Alexander Montgomerie

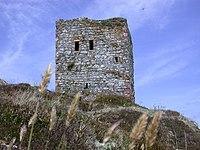
The Castle on the island of Ailsa Craig

Mongomerie largely disappears from view after the collapse of his legal case, until he became involved, in late 1596 or early 1597, in a Catholic plot to seize the rocky outcrop of Ailsa Craig, in the lower Firth of Clyde, as support for a Spanish intervention in the Earl of Tyrone's rebellion in Ireland. Led by Montgomerie's friend and fellow-poet Hugh Barclay of Ladyland, this enterprise soon collapsed, Barclay being killed in the process, and on 14 July 1597 Montgomerie was declared an outlaw.